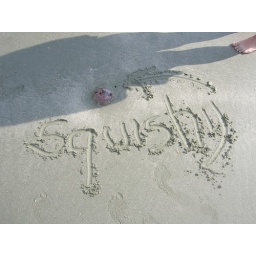
SQUISHY!!!! there were red jelly fish all over the beach, but not in the water...it was weird!!